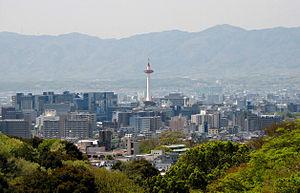
Vue de Kyoto à partir du temple Kiyomisu-dera, préfecture de Kyoto, Japon
Kyoto ou Kyōto est une ville japonaise de la région du Kansai, au centre de Honshū. Elle fut de 794 à 1868 la capitale impériale du Japon, sous le nom de Heian-kyō. Elle est aujourd'hui, avec ses palais impériaux, ses milliers de sanctuaires shinto et de temples bouddhistes, le cœur culturel et religieux du pays. La ville est aussi la capitale de la préfecture de Kyoto ainsi que l'une des grandes villes de la zone métropolitaine Keihanshin. Sa population est de 1,46 million d'habitants.
La liste ci-dessous établit un classement des principales agglomérations du Japon par nombre d'habitants :